Second Battle of Nagyszeben

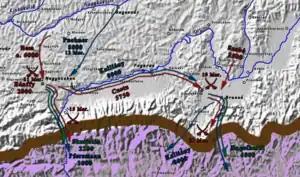
The liberation of southern Traansylvania from the Austrian and Russian forces by the Hungarian army after the Battle of Nagyszeben from 11 March 1849

To the success of the Hungarian assault also contributed the fact that the stalemate of Bem's troops at 7 pm and the temporary cessation of the attacks led the defenders to wrongly believe, that the siege would continue the next day. It was precisely for this reason that the Saxon National Guard was dispersed and the city walls were not properly defended. The Saxon garrison in the walled inner city, which was destined to defend the main square, was sent home, allegedly on the news that Bem's 7 o'clock attack on the city had failed, without any provision being made for closing and guarding the gates.